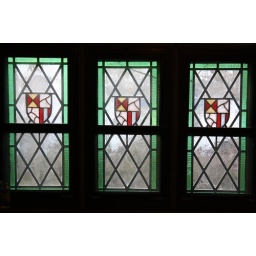
Stained-glass window in my house